Claremont Lincoln University

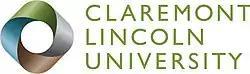

Claremont Lincoln University (CLU) is a private online university in Claremont, California.